1559–1562 French political crisis

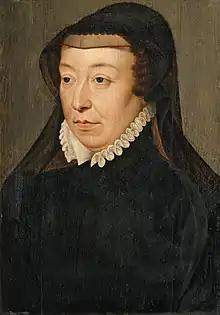
Catherine, de facto regent of the kingdom, wife of Henri II, mother of François II, Charles IX and the duc d'Orléans

Lyon was an attractive prize for the Amboise rebels, it was the second city of the kingdom, and its capture before the convening of an Estates General could prove a valuable bargaining chip to impose a settlement on the crown. It would also be a valuable centre for the Protestants of Dauphiné, Bourgogne and the Rhône valley. According to the Lorraine administration's spies, it was Jean Darut, a merchant of Swiss extraction who was the leader of rebellious plans in the city. According to their spies Darut was in league with the king of Navarre for the capture of Lyon. Montbrun and Mauvans were also party to the plan, hoping it would form the nucleus for their southern project by its capture. This captured southern land would be fortified and then host an 'Estates General' by which the government and religion of the state would be overturned. The intermediary between Navarre and Darut was Maligny, who had been present for the conspiracy of Amboise. He arrived in Lyon in August and was followed by around 500 conspirators by September. The leader of these 500 was a captain Le Peyrault, who awaited the signal to seize the city. Navarre had second thoughts, and urged the conspirators to depart and regroup in Limoges where they could link up with him as he marched north. However, well aware of what was transpiring, the deputy governor of Lyon, Antoine d'Albon, abbot of Savigny (cousin of the marshal) had located an arms depot on the "rue Longue" and dispatched some arquebusiers to take over the depot. The Protestant rebels bested the arquebusiers, pushing them across to the right bank of the Saône, but lacked orders on how to proceed, and fearing they had been compromised fled in the night on 3 September. The next day the gates of the city were shut and searches undertaken.